2009 Summer Universiade

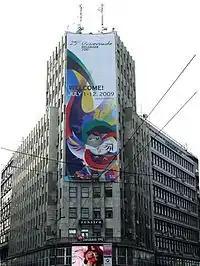
Srba – 2009 Summer Universiade mascot

The mascot of the 2009 Summer Universiade is a sparrow bird. The organisers chose the sparrow not only because of its symbolic ties to the host city but also because it represents a fast, dynamic and skillful bird, attributes needed for those competing at Universiade. The mascot received a new more modern look in 2009 and a competition began to name the Belgrade sparrow. The three final names for the sparrow were published in the Serbian media in April 2009, with the finalists being Srba, Cvrle and Dživdžan. The final voting was left to the 10,000 Universiade volunteers who overwhelmingly chose the name "Srba".